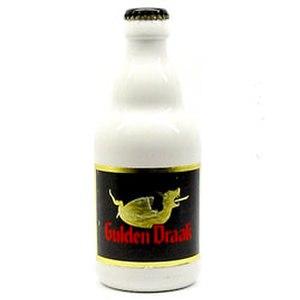
Brouwerij Van Steenberge est une brasserie implantée à Ertvelde en Belgique.